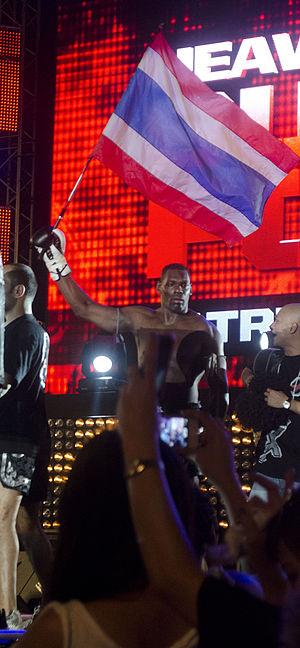
Patrice Quarteron ไทย: ปาตริส กาเตโรน